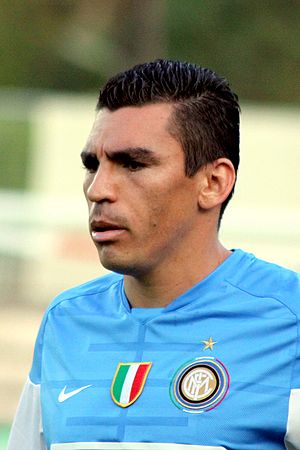
Lúcio
Lucimar Ferreira da Silva er en brasiliansk fodboldspiller, der optræder som forsvarsspiller i hjemmelandet hos Gama. Han har tidligere optrådt for blandt andet SC Internacional, São Paulo FC og Palmeiras i sit hjemland, Bayern München og Bayer Leverkusen i Tyskland samt Inter i Italien.